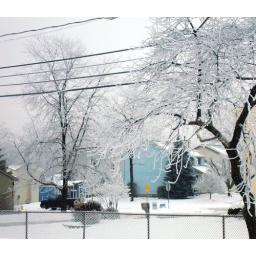
The cherry tree and a street beyond. Taken by Edgar through the kitchen window.